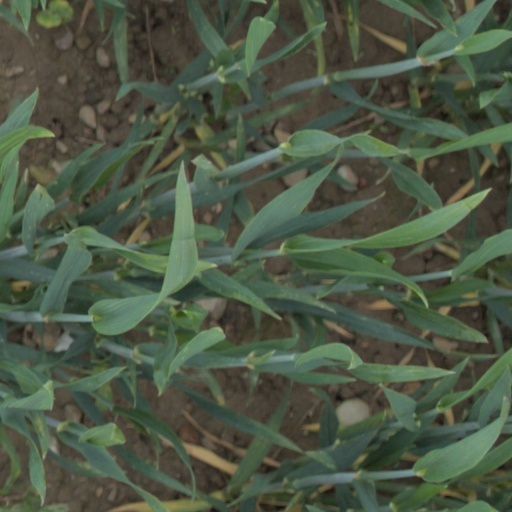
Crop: wheat